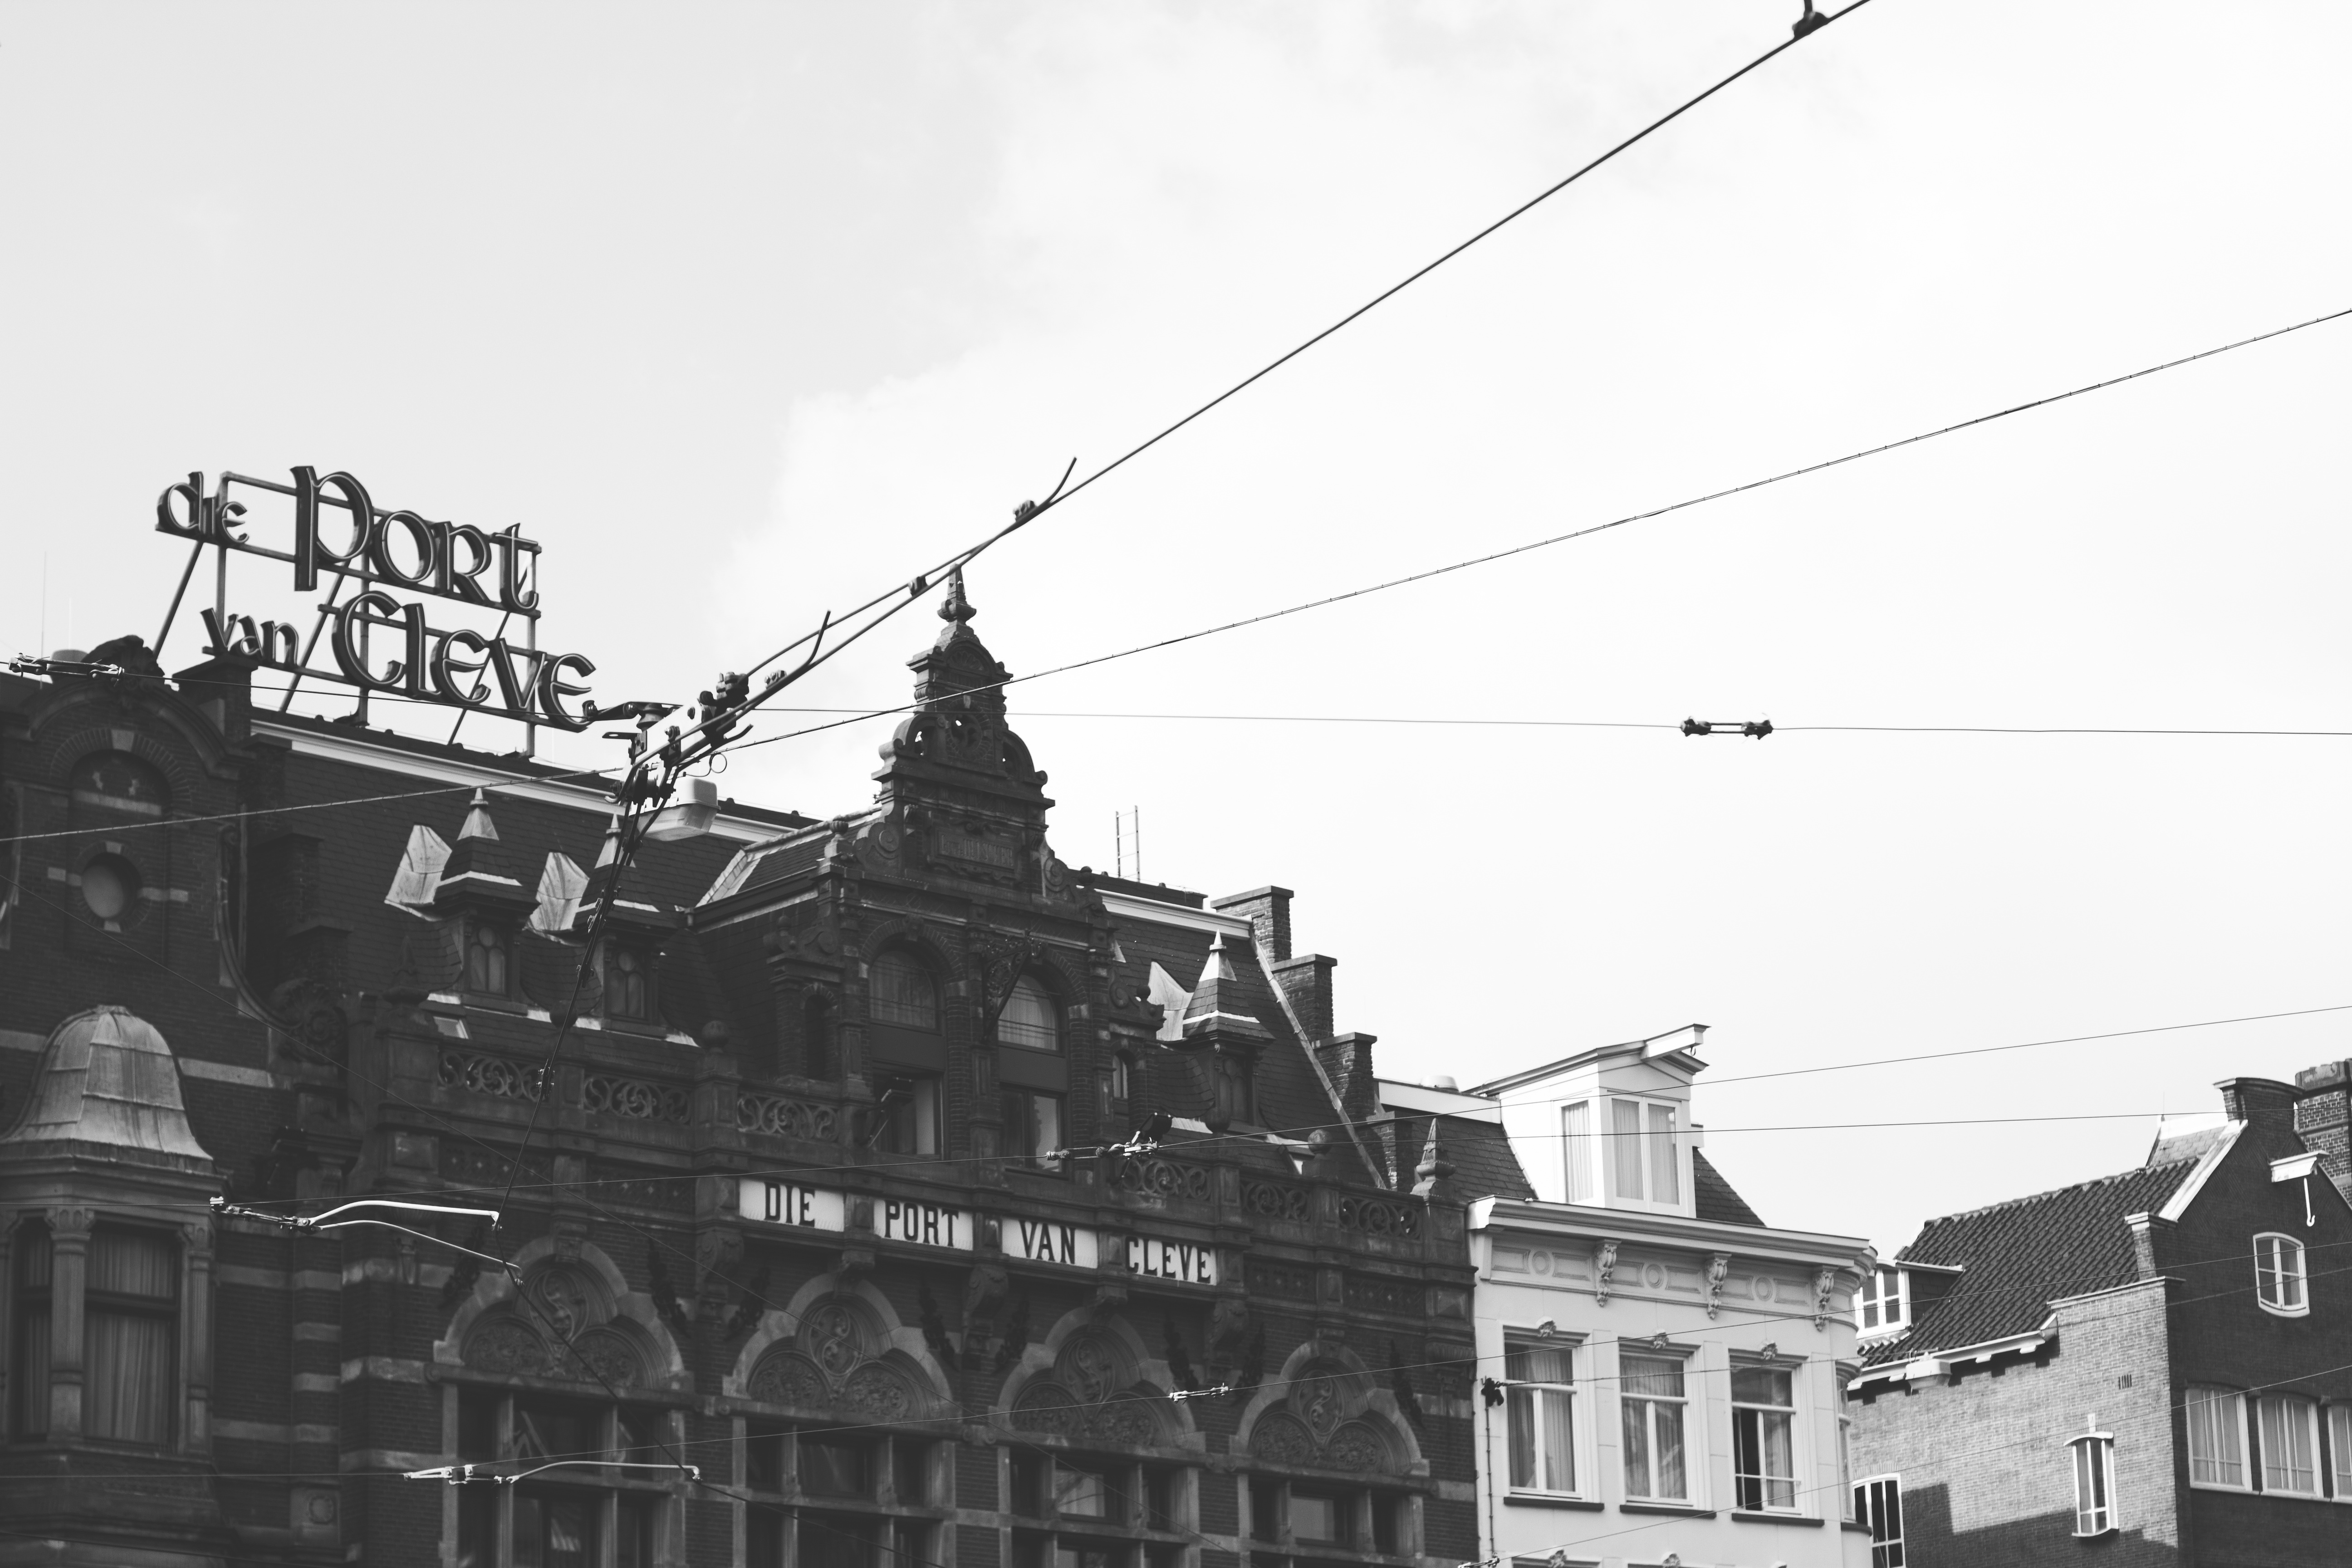
black and white, town, vehicle, monochrome, monochrome photography